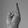
ASL letter: R